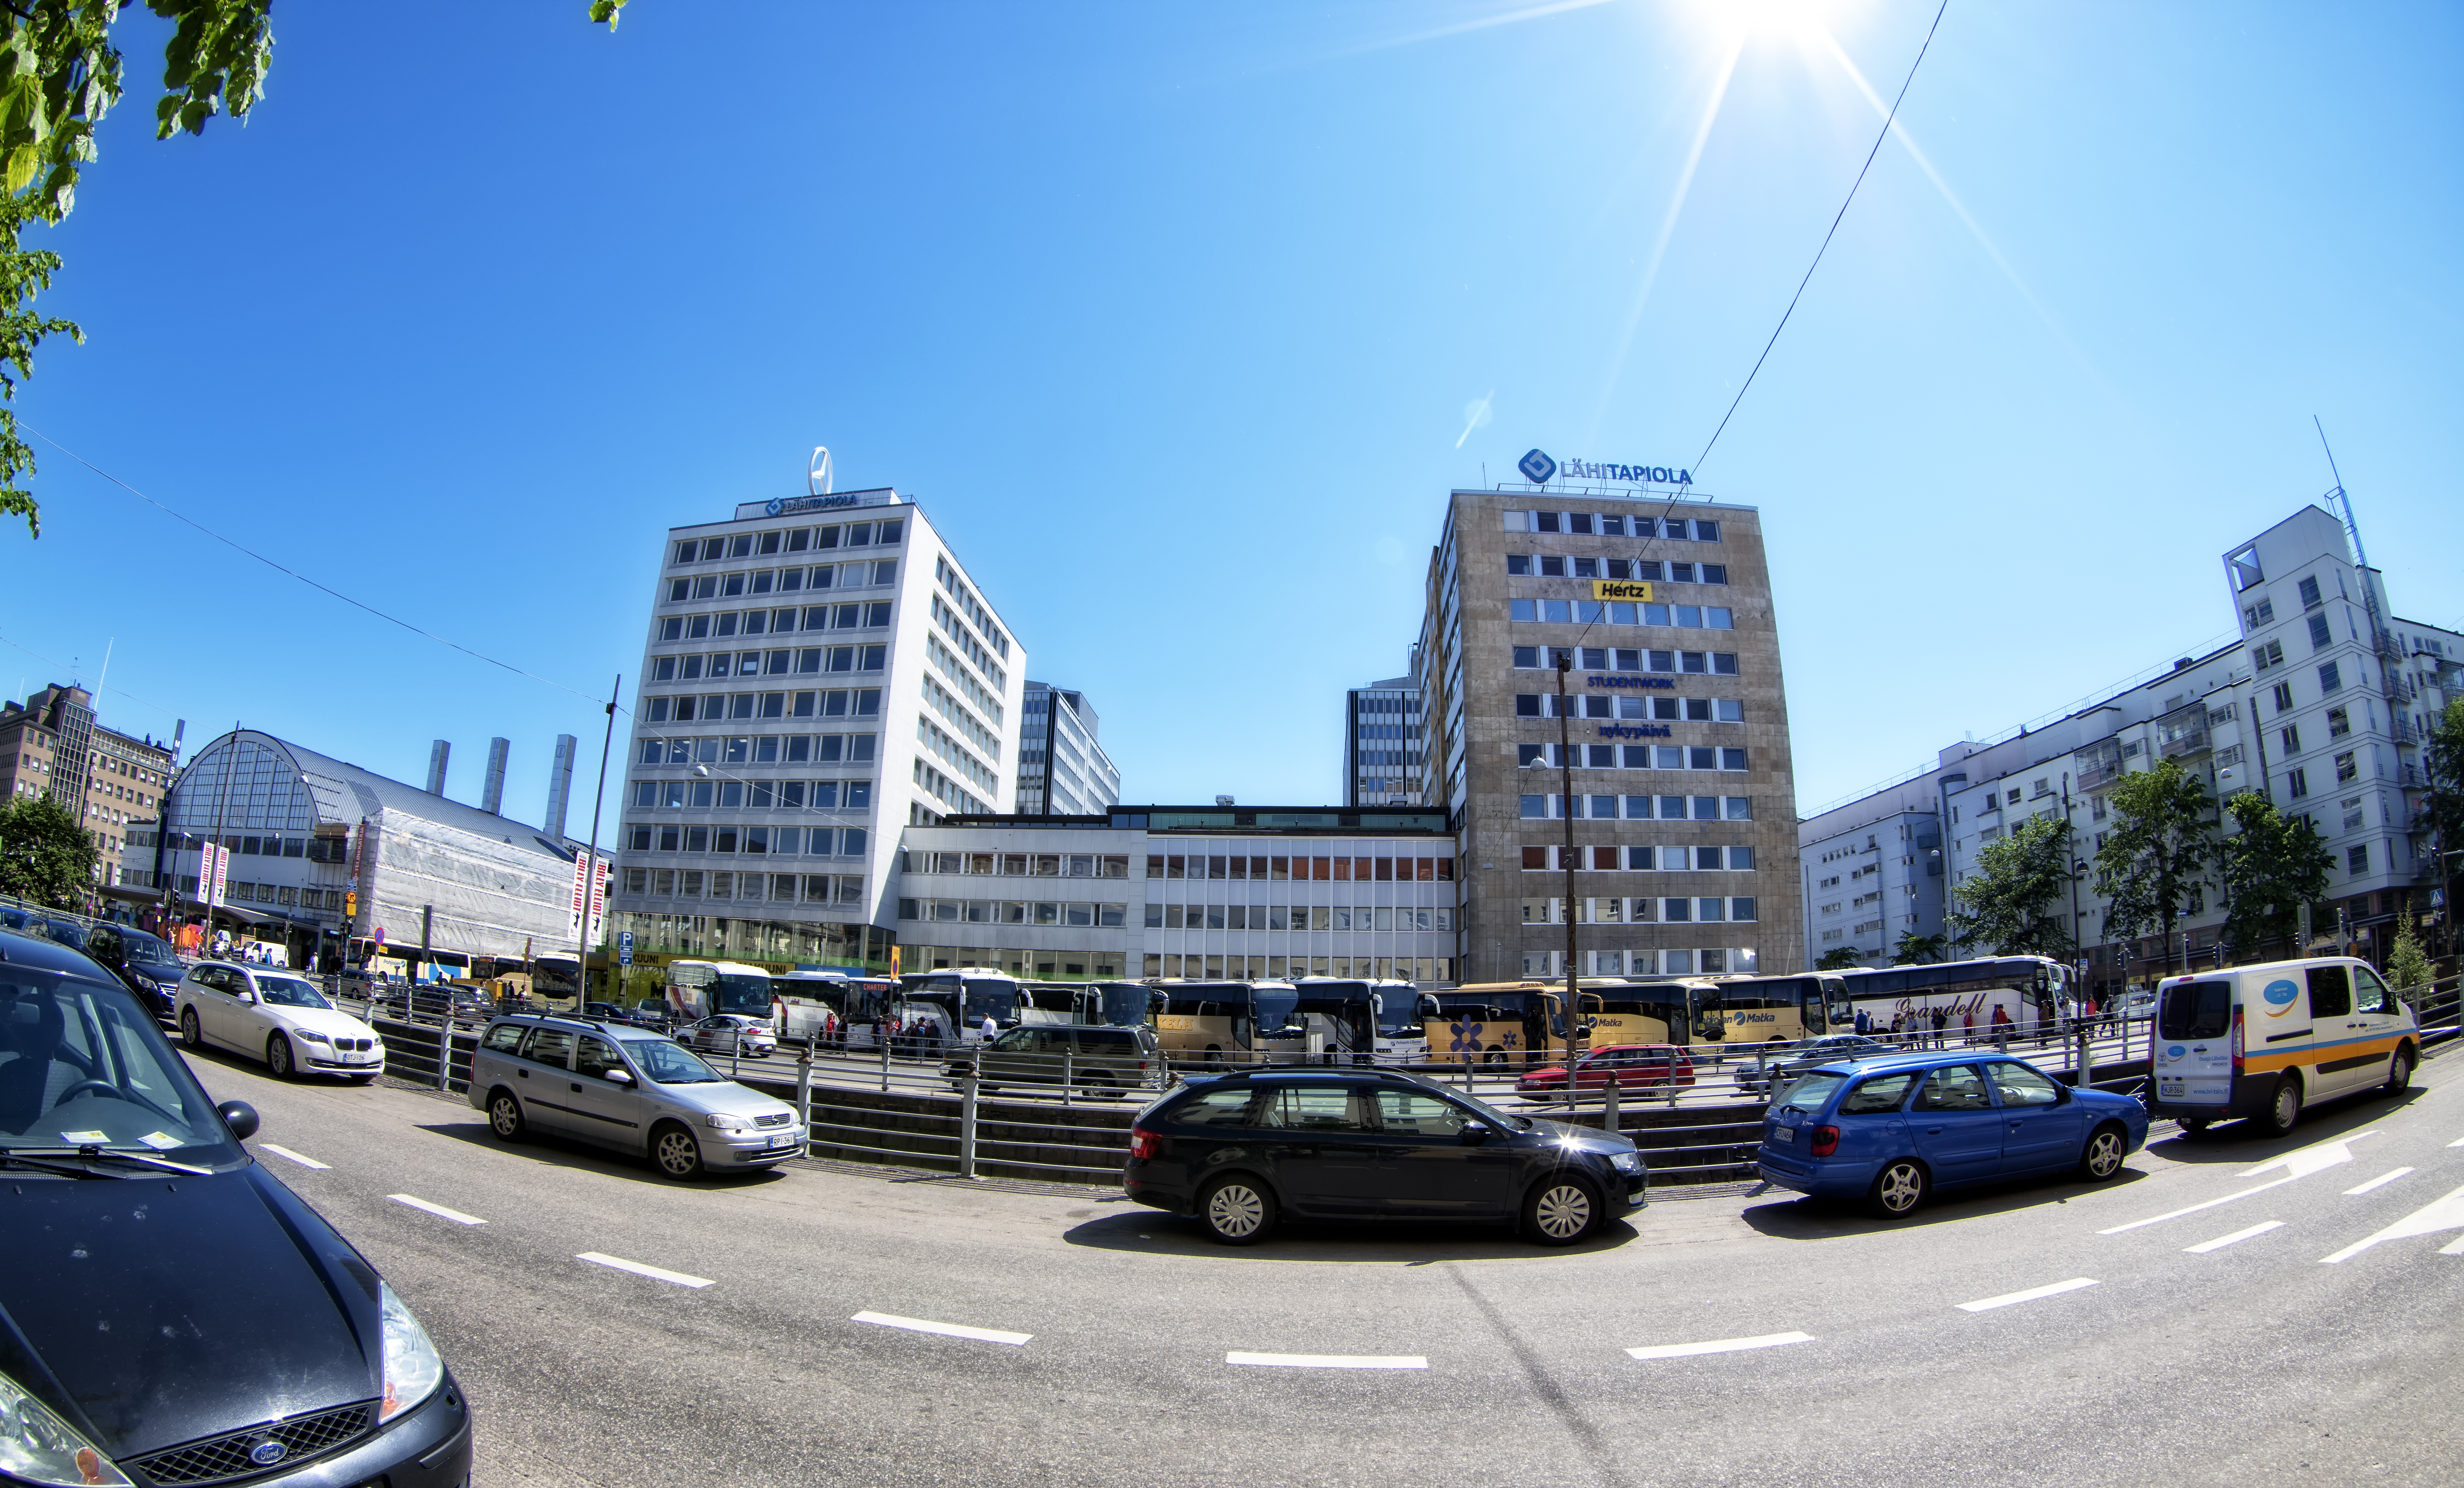
sky, sun, road, skyline, street, city, skyscraper, cityscape, downtown, vehicle, blue, tower block, buildings, infrastructure, cars, fisheye, finland, helsinki, buses, metropolis, pohjoinen, rautatiekatu, neighbourhood, urban area, residential area, human settlement, metropolitan area